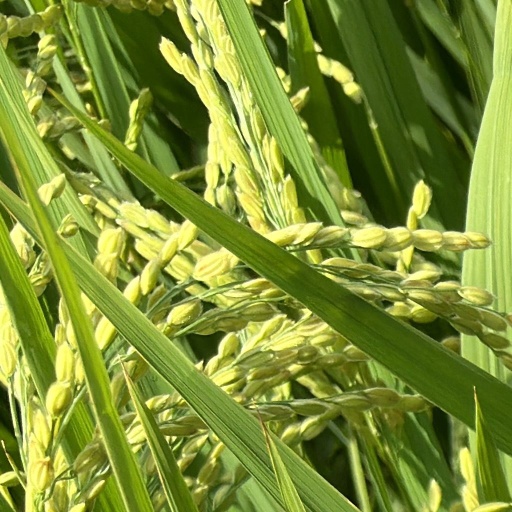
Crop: rice